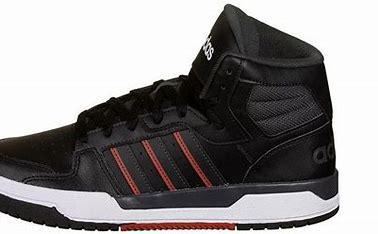
Brand: adidas
Model: NEO Entrap Skate